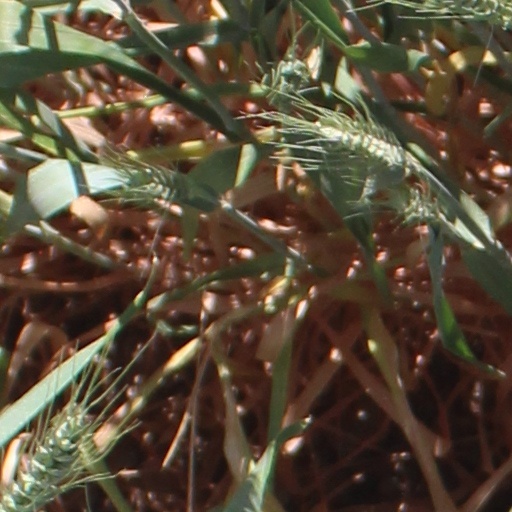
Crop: wheat